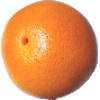
Label: pink_grapefruit